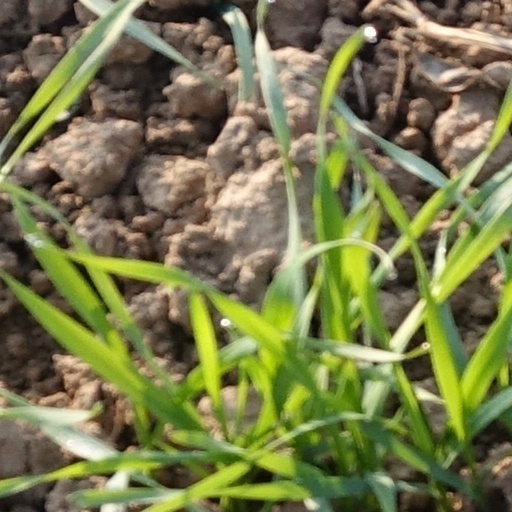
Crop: wheat